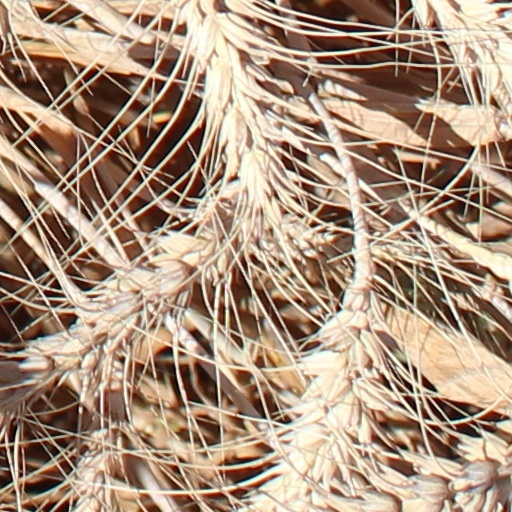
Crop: wheat